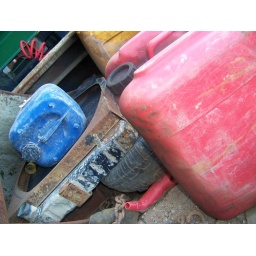
a colur photo of a blue &amp;amp; a red plastic container on the back of a lorry in Bellozane Valley